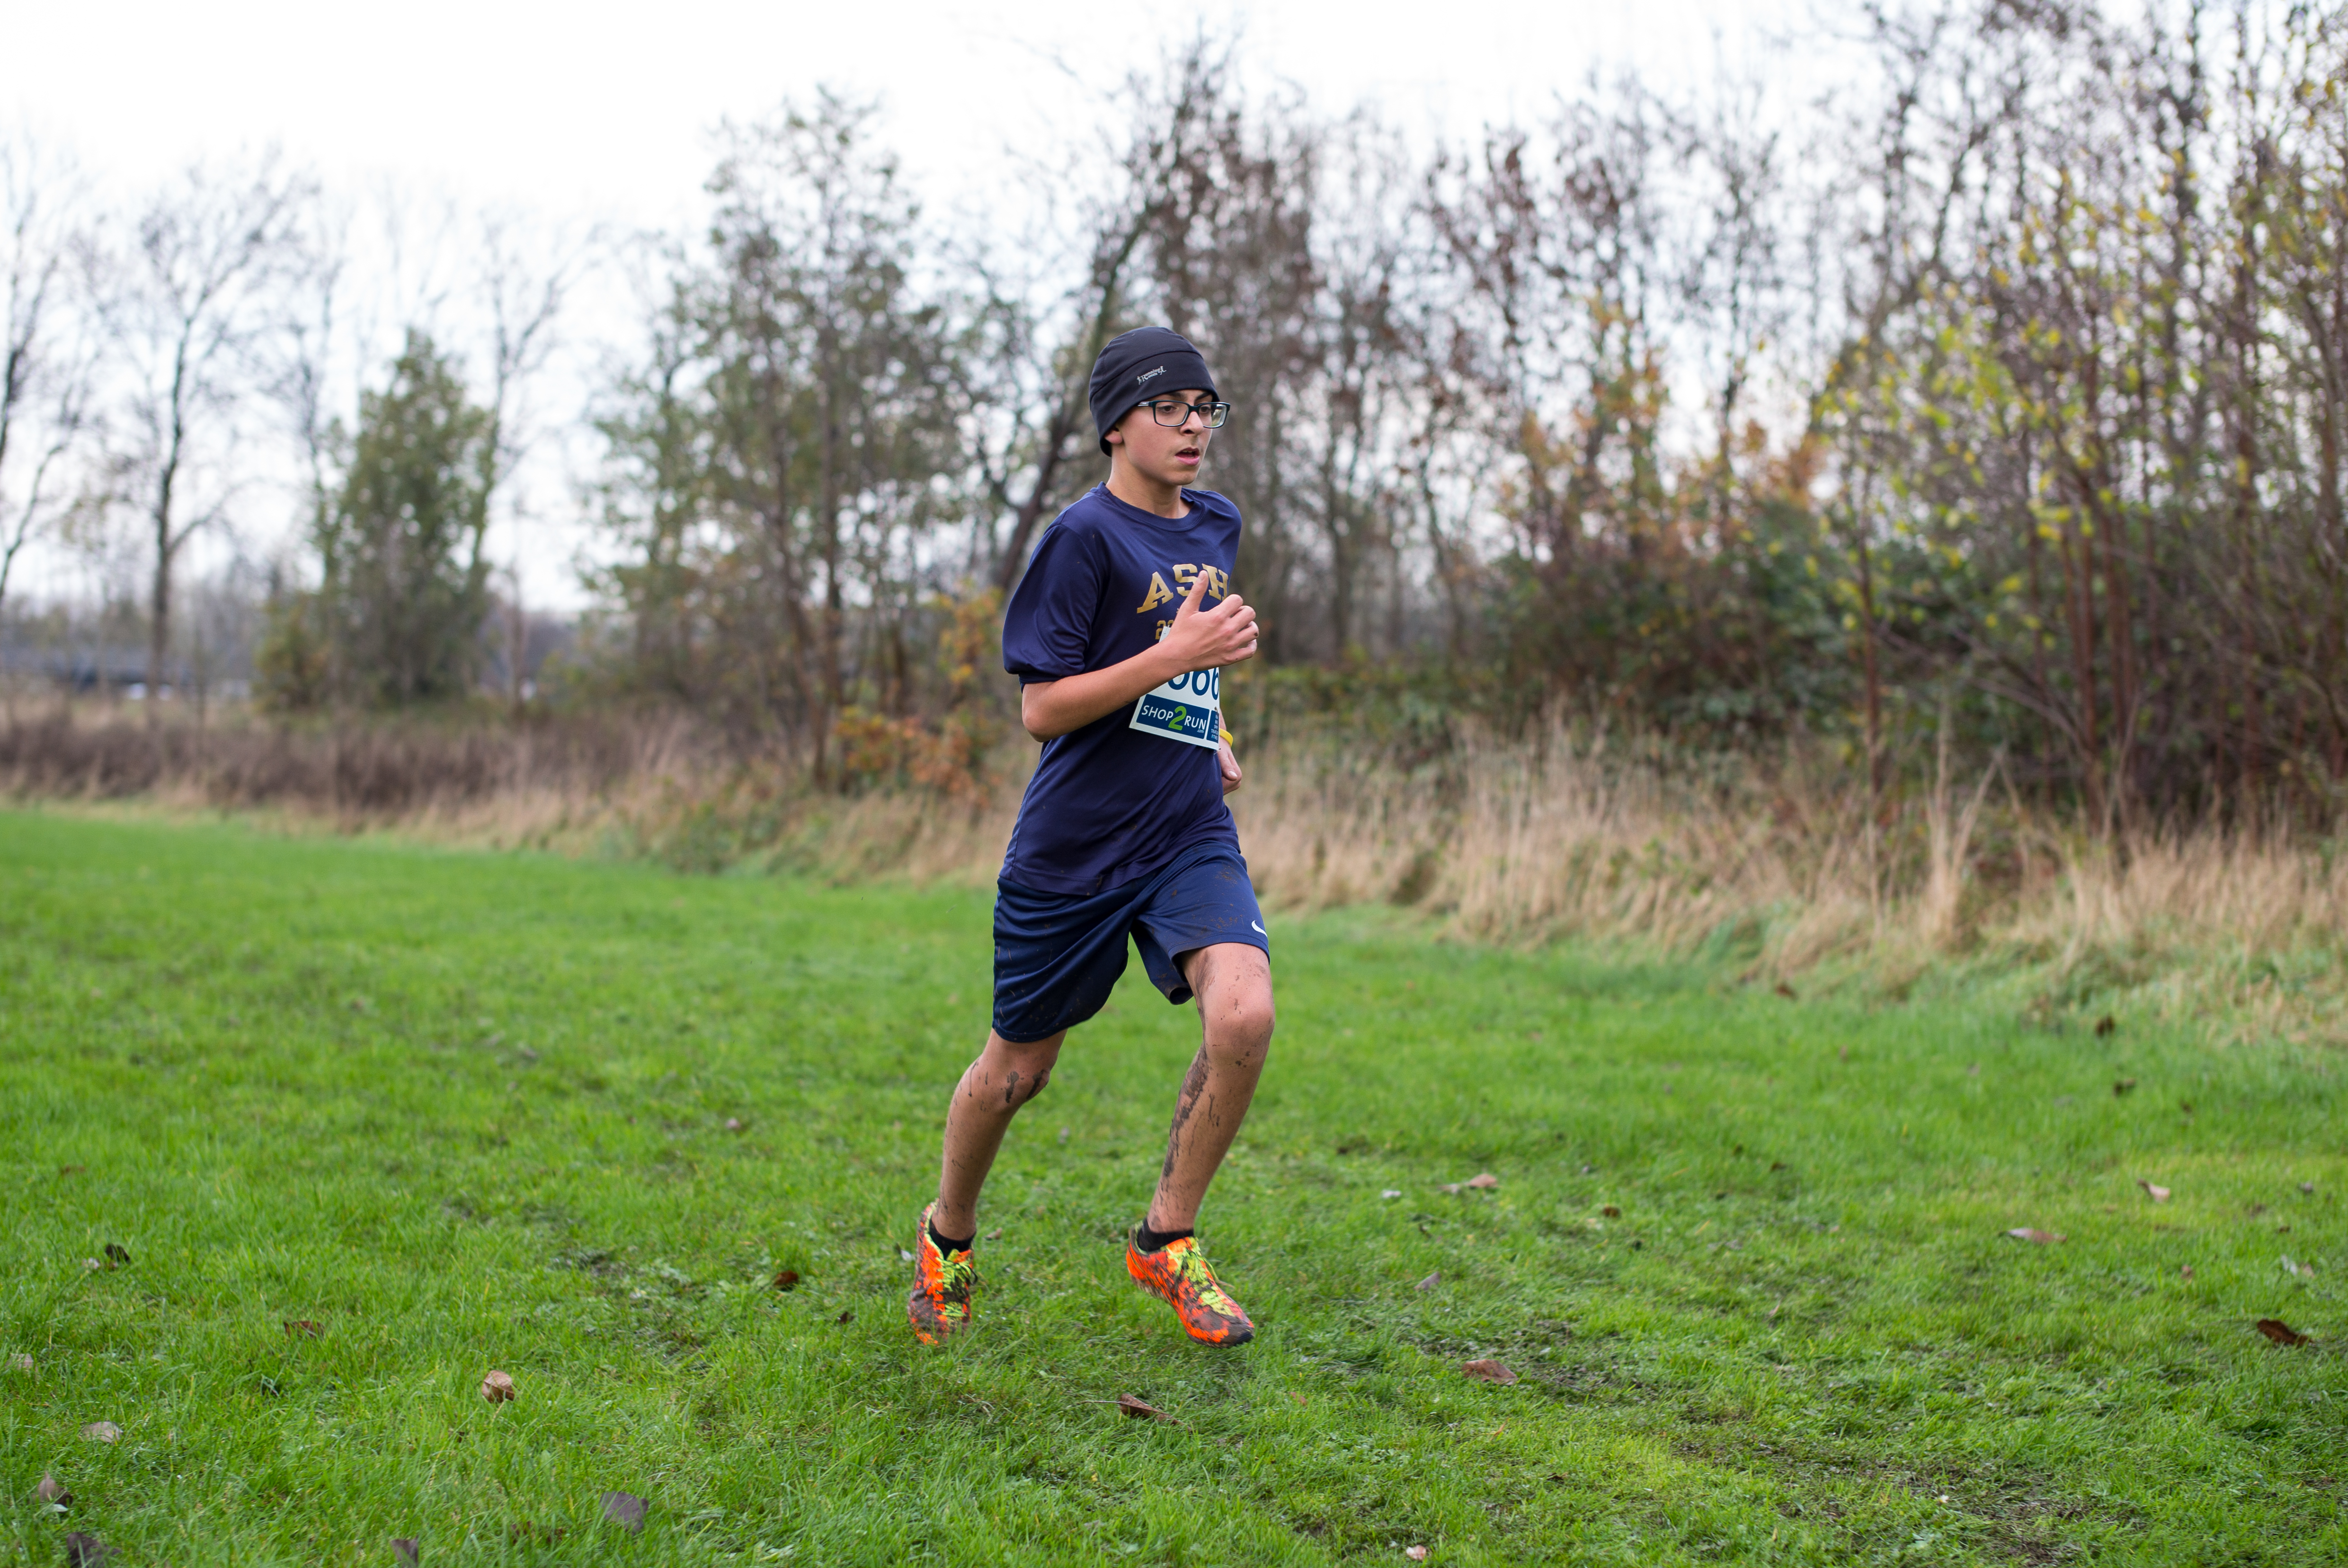
person, running, recreation, jogging, sports, endurance, physical exercise, outdoor recreation, human action, endurance sports, ultramarathon, duathlon, cross country running